Roys Poyiadjis

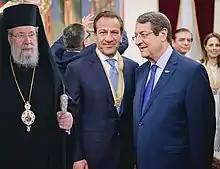
From left to right: Archbishop Chrysostomos II, Roys Poyiadjis, and President Nicos Anastasiades at a ceremony to celebrate the repatriation of a mosaic stolen from the church of Panagia Kanakaria. Poyiadjis wears the Golden Medallion of St. Paul, awarded to him for his contribution in the repatriation.

Roys Poyiadjis, along with an art historian and another Cypriot businessman, were responsible for the repatriation of the mosaic of St. Andrew in 2018. The mosaic was a work of art stolen from the church of Panagia Kanakaria in 1975.